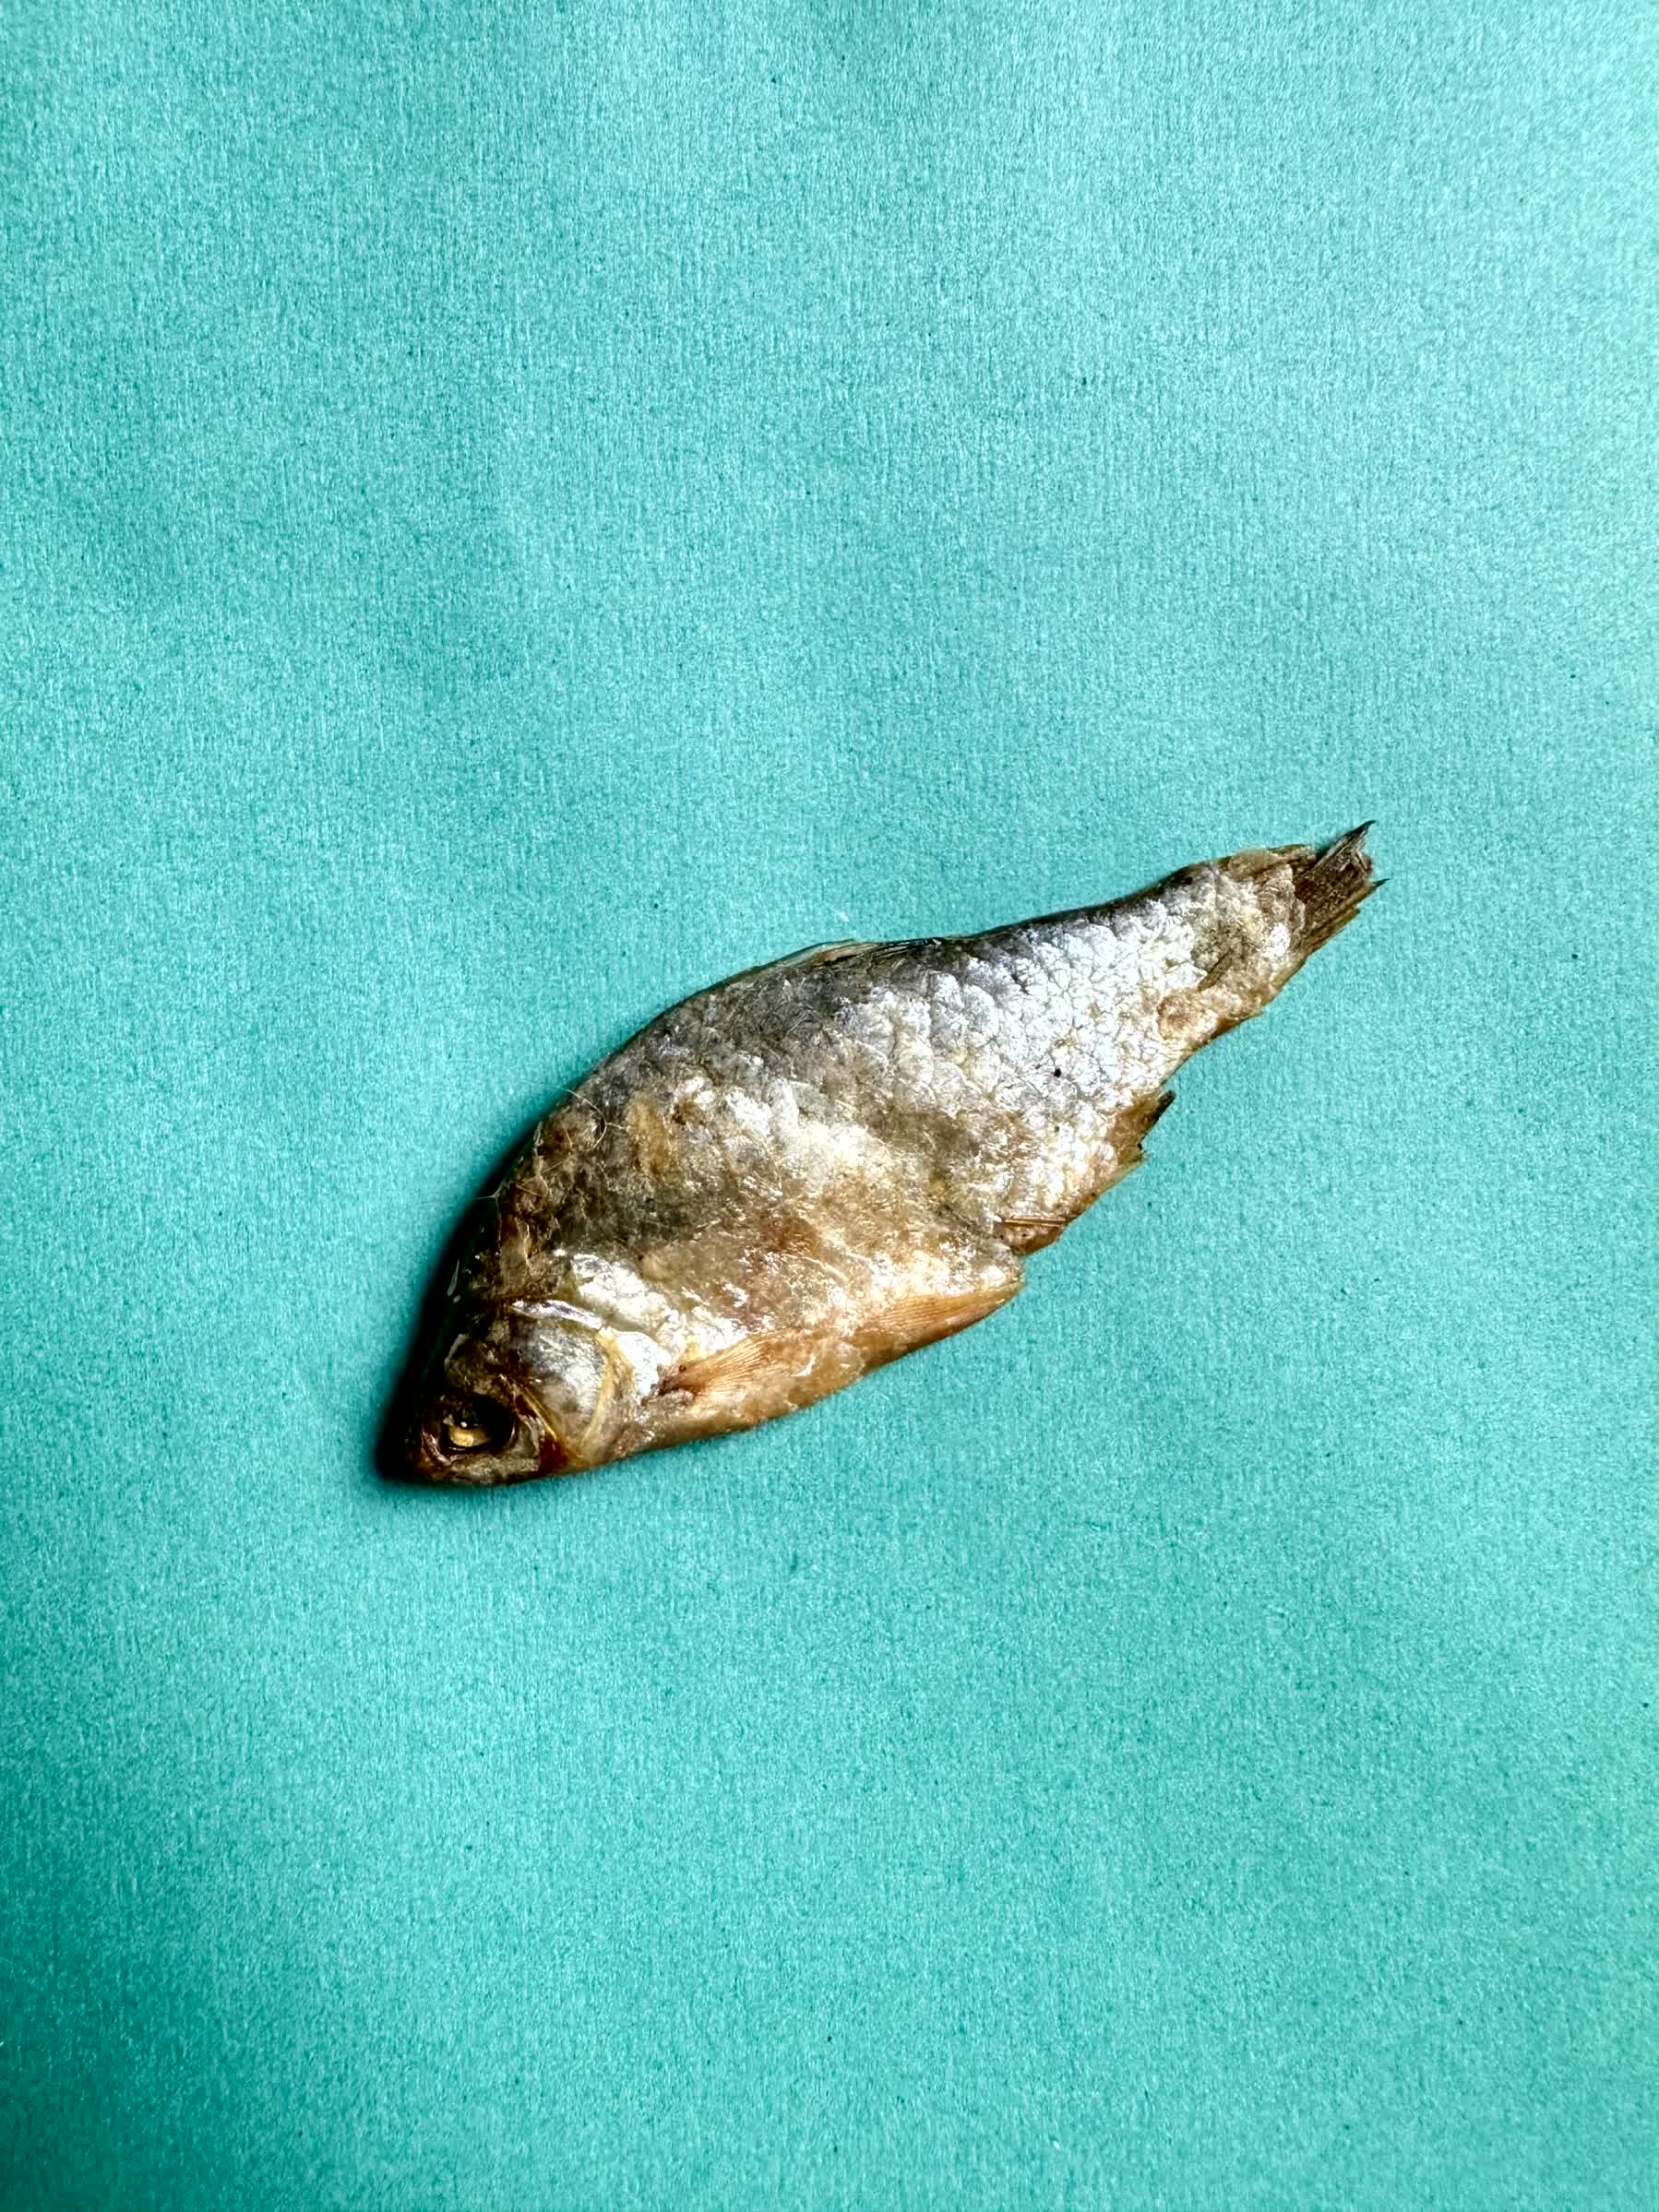
Species: puti chepa